Uta Pippig

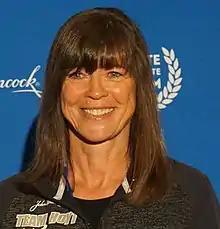
Uta Pippig in 2019

Uta Pippig (born 7 September 1965) is a retired German long-distance runner, and the first woman to officially win the Boston Marathon three consecutive times (1994–1996). She also won the Berlin Marathon three times (1990, 1992 and 1995); the 1993 New York City Marathon; represented Germany at the Olympic Games in 1992 and 1996, and won a bronze medal at the 1991 World 15km Road Race Championship. Her marathon best of 2:21:45 set in Boston in 1994, made her the third-fastest female marathon runner in history at that time.